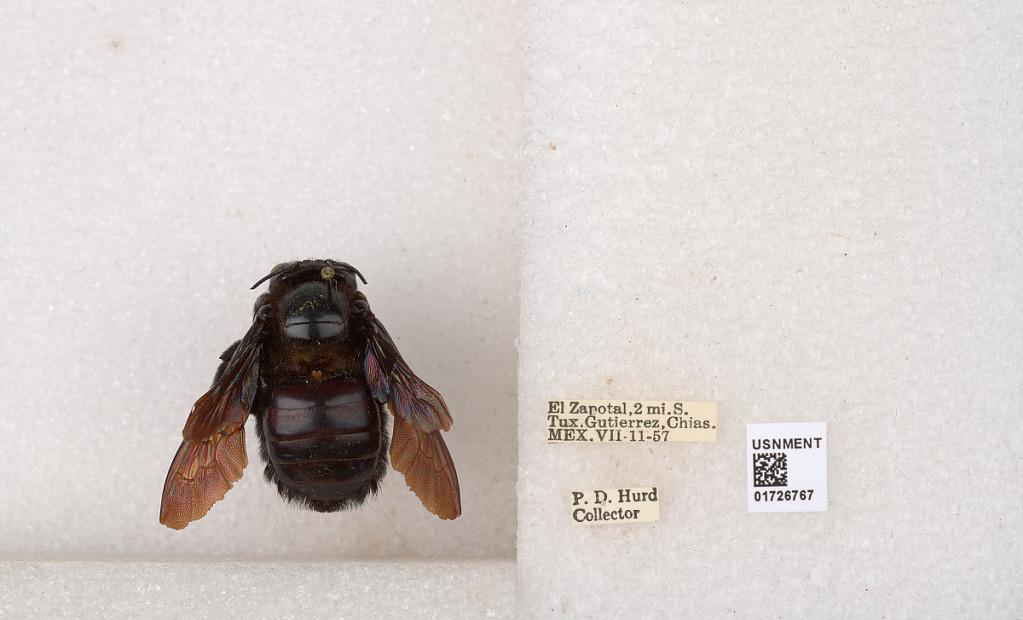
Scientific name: Xylocopa (Neoxylocopa) frontalis (Olivier)
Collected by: P. Hurd
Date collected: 1957-7-11
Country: Mexico
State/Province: Chiapas
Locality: El Zapoal, 2 mi. S. Tuxtla Gutierrez